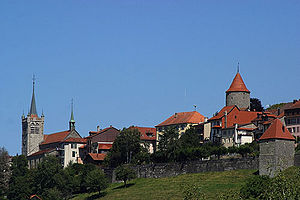
Kanton Fribourg
Byen Romont i Fribourg
Kanton Fribourg er en kanton i Schweiz. Hovedstaden hedder Fribourg ligesom kantonen. Mod nord og øst grænser kantonen Fribourg til Bern, mod syd og vest til Vaud. Mod nordvest grænser kantonen til søen Lac de Neuchâtel. På den anden side af søen ligger Neuchâtel.